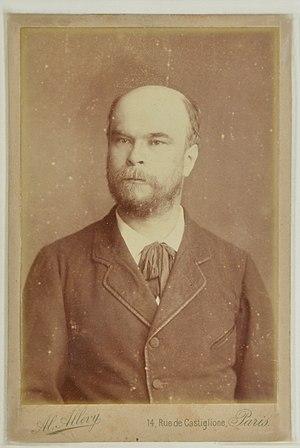
Paul Verlaine photographié par Alcide Allevy, 1883. Épreuve sur papier albuminé contrecollée sur carton au format carte-cabinet (14,5 x 9,5 cm).
Georges Verlaine, né à Paris, le 30 octobre 1871 et mort dans cette même ville, le 31 août 1926, est le fils de Paul Verlaine et de Mathilde Mauté.